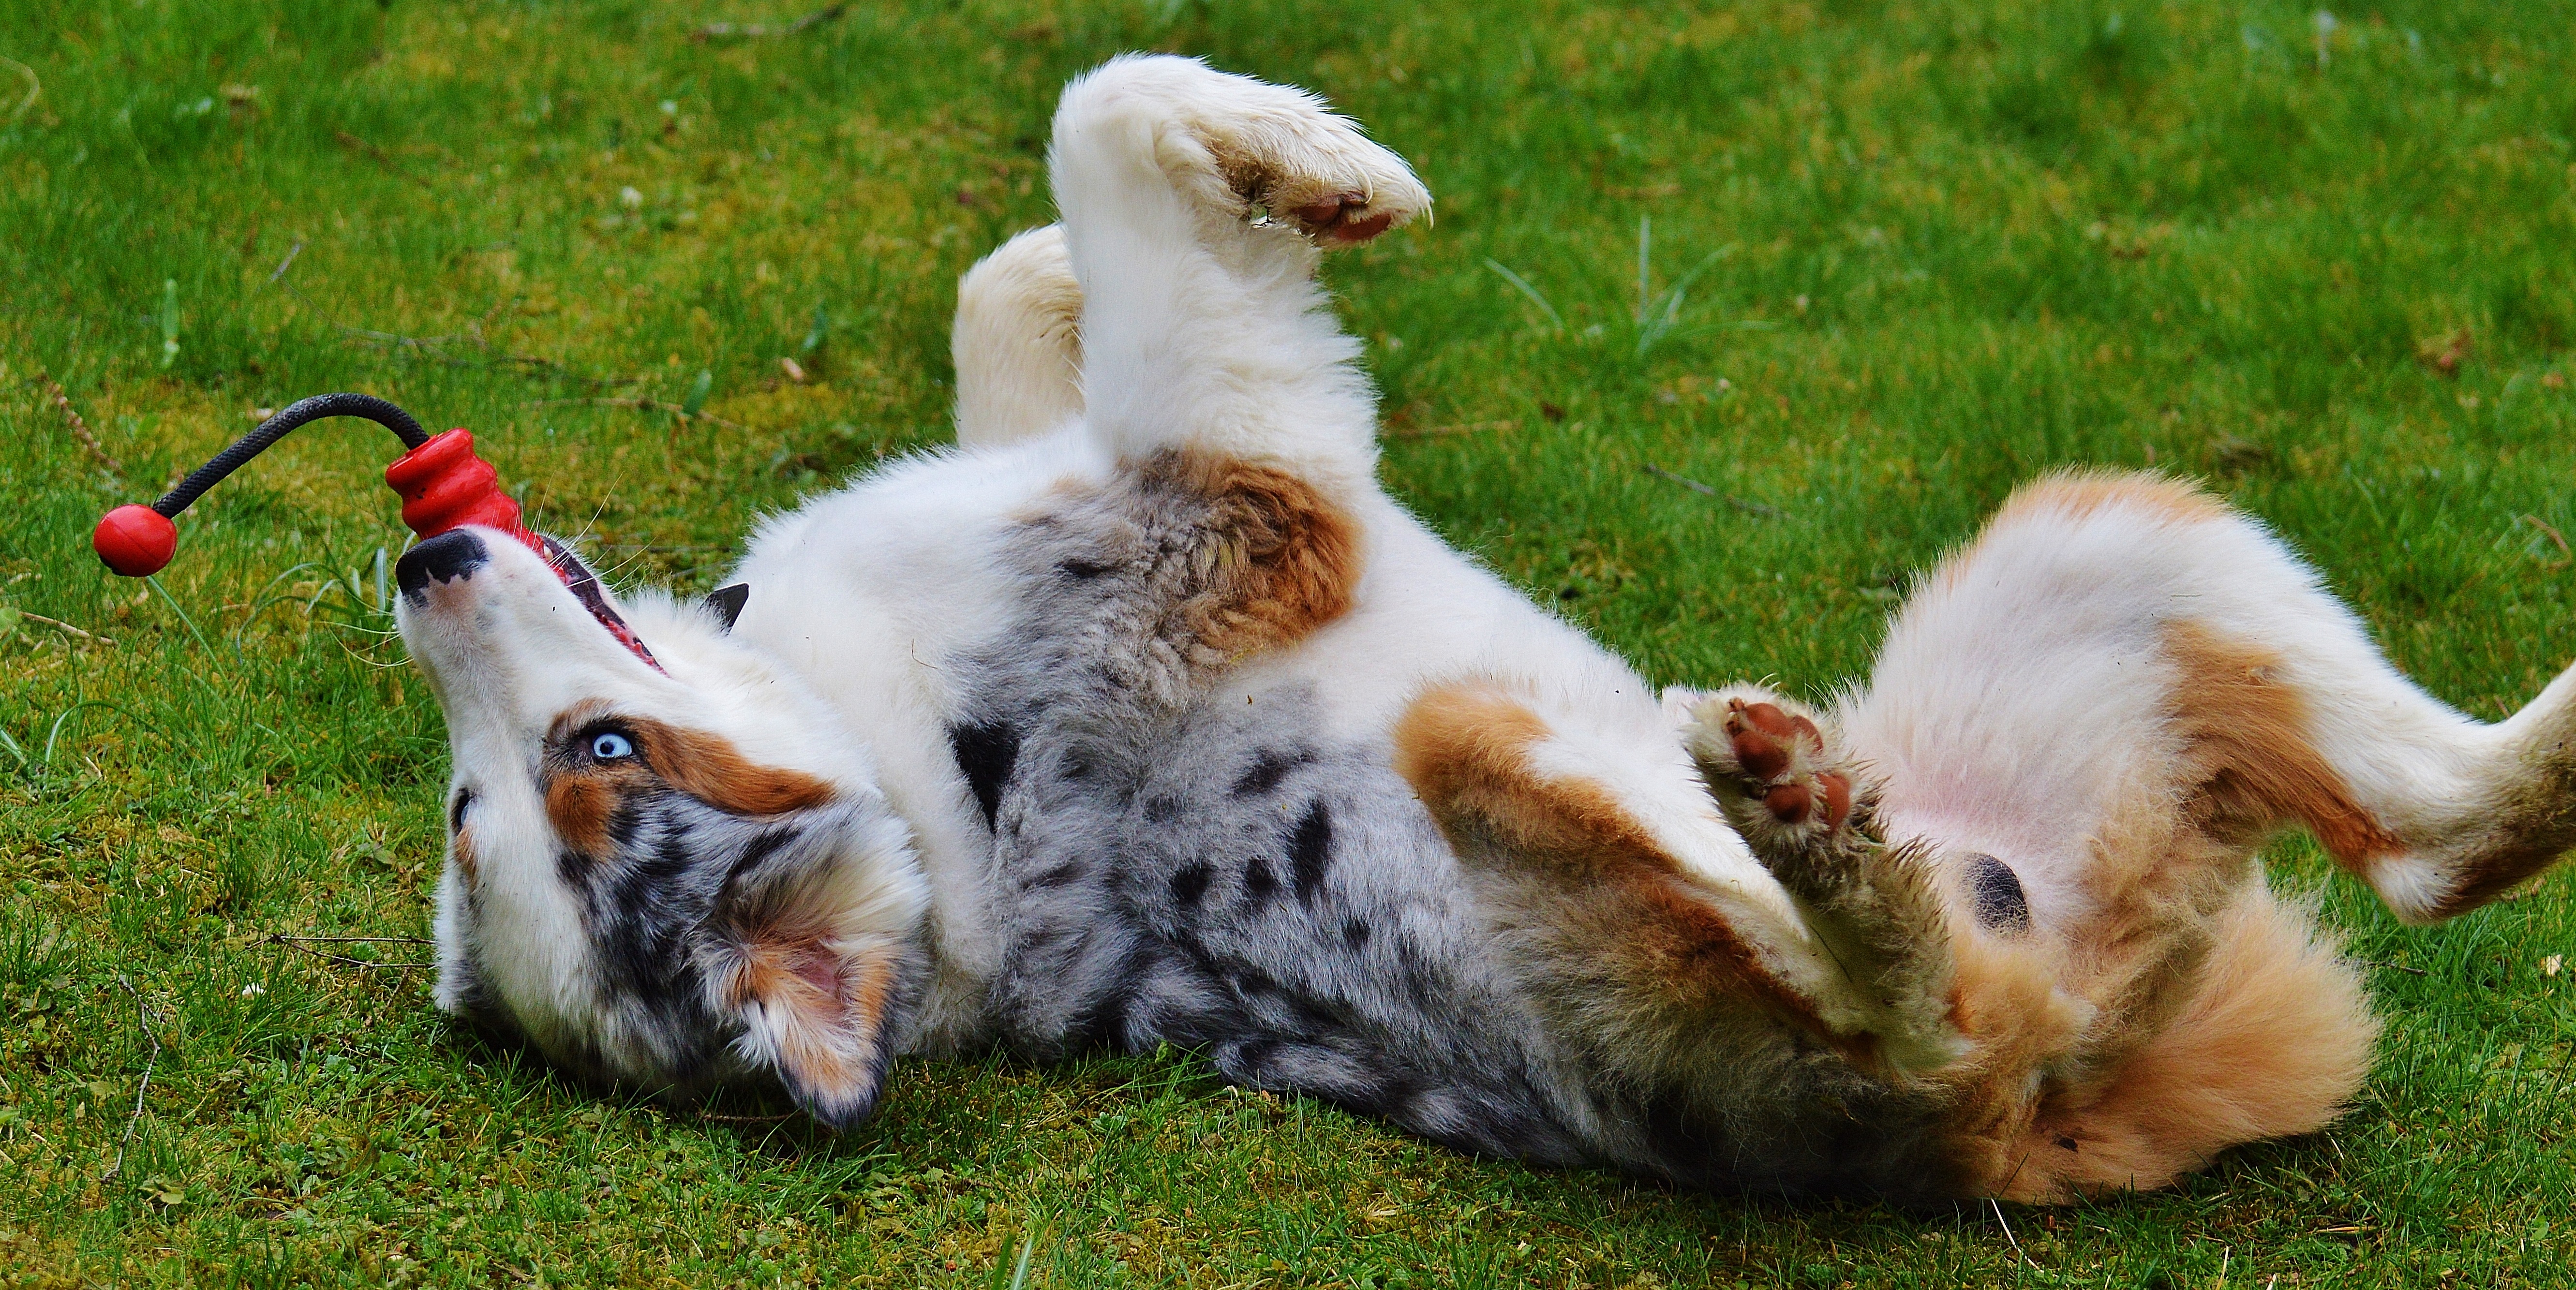
grass, meadow, play, sweet, dog, animal, cute, pet, fur, cat, mammal, blue eye, toys, vertebrate, romp, dog like mammal, dog breed group